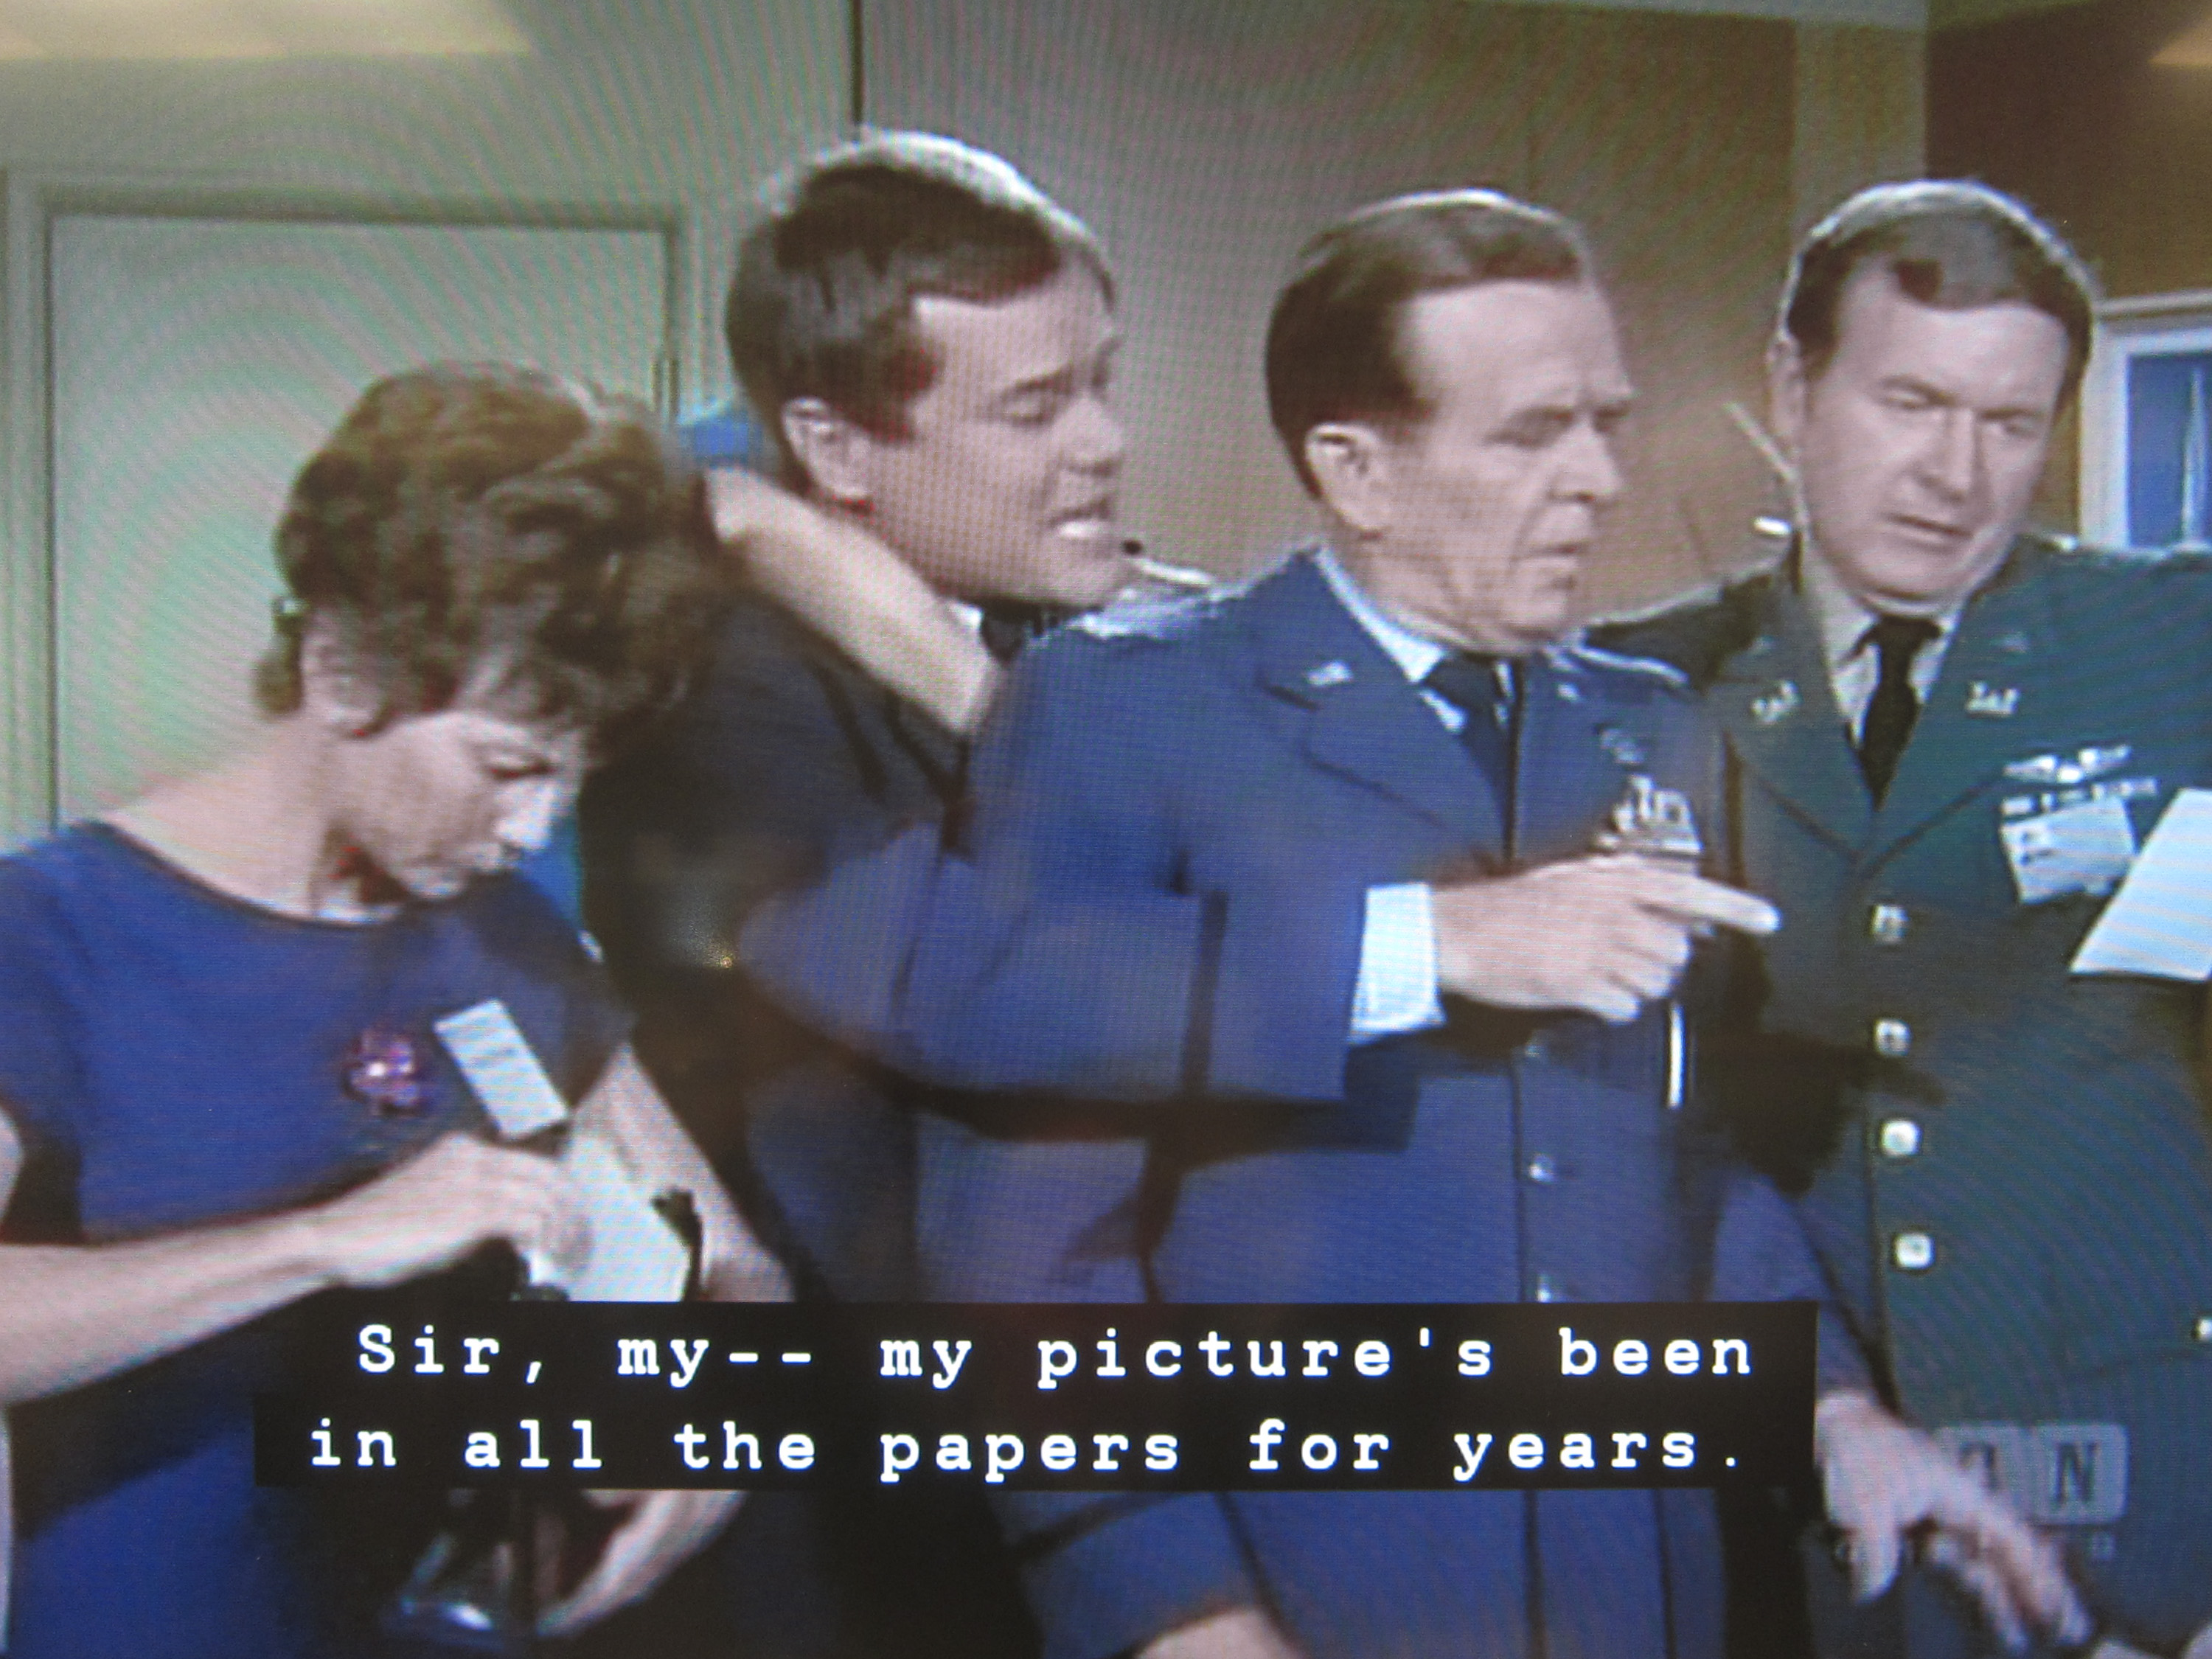
person, people, television, tv, tripe, sitcom, cabletv